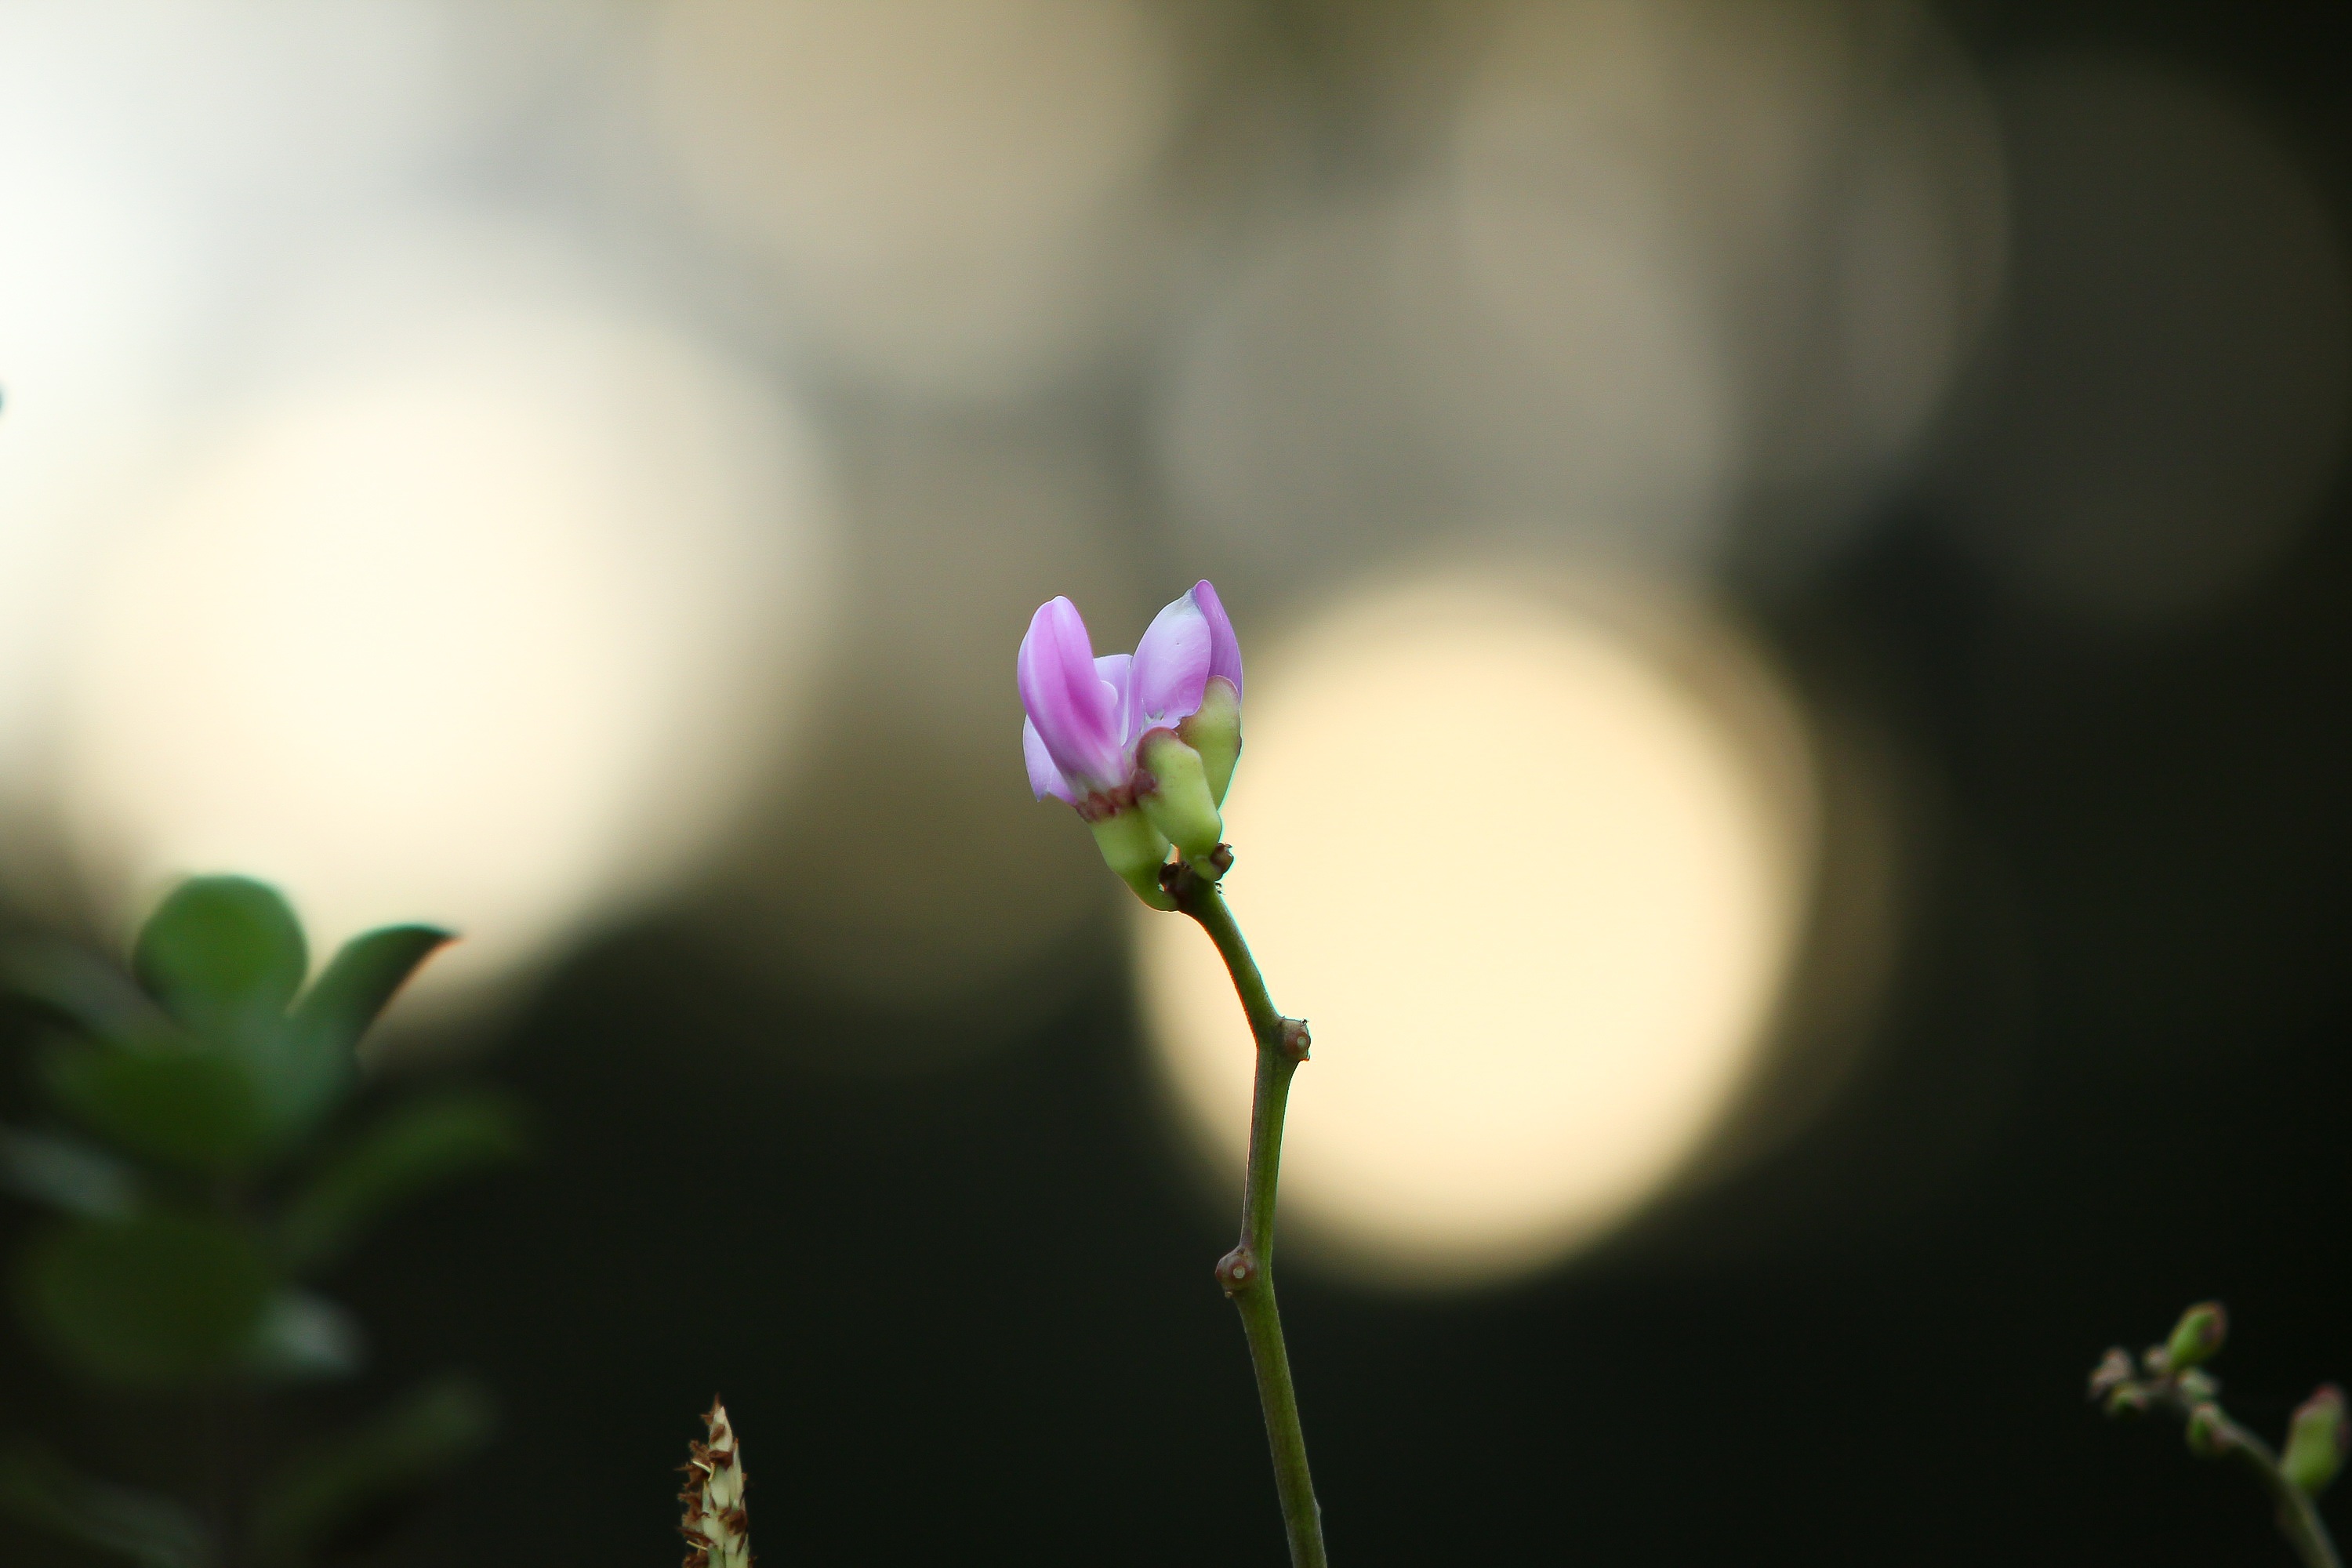
nature, branch, blossom, bokeh, plant, sun, photography, sunlight, leaf, flower, petal, green, botany, garden, pink, flora, wildflower, close up, bud, macro photography, flowering plant, plant stem